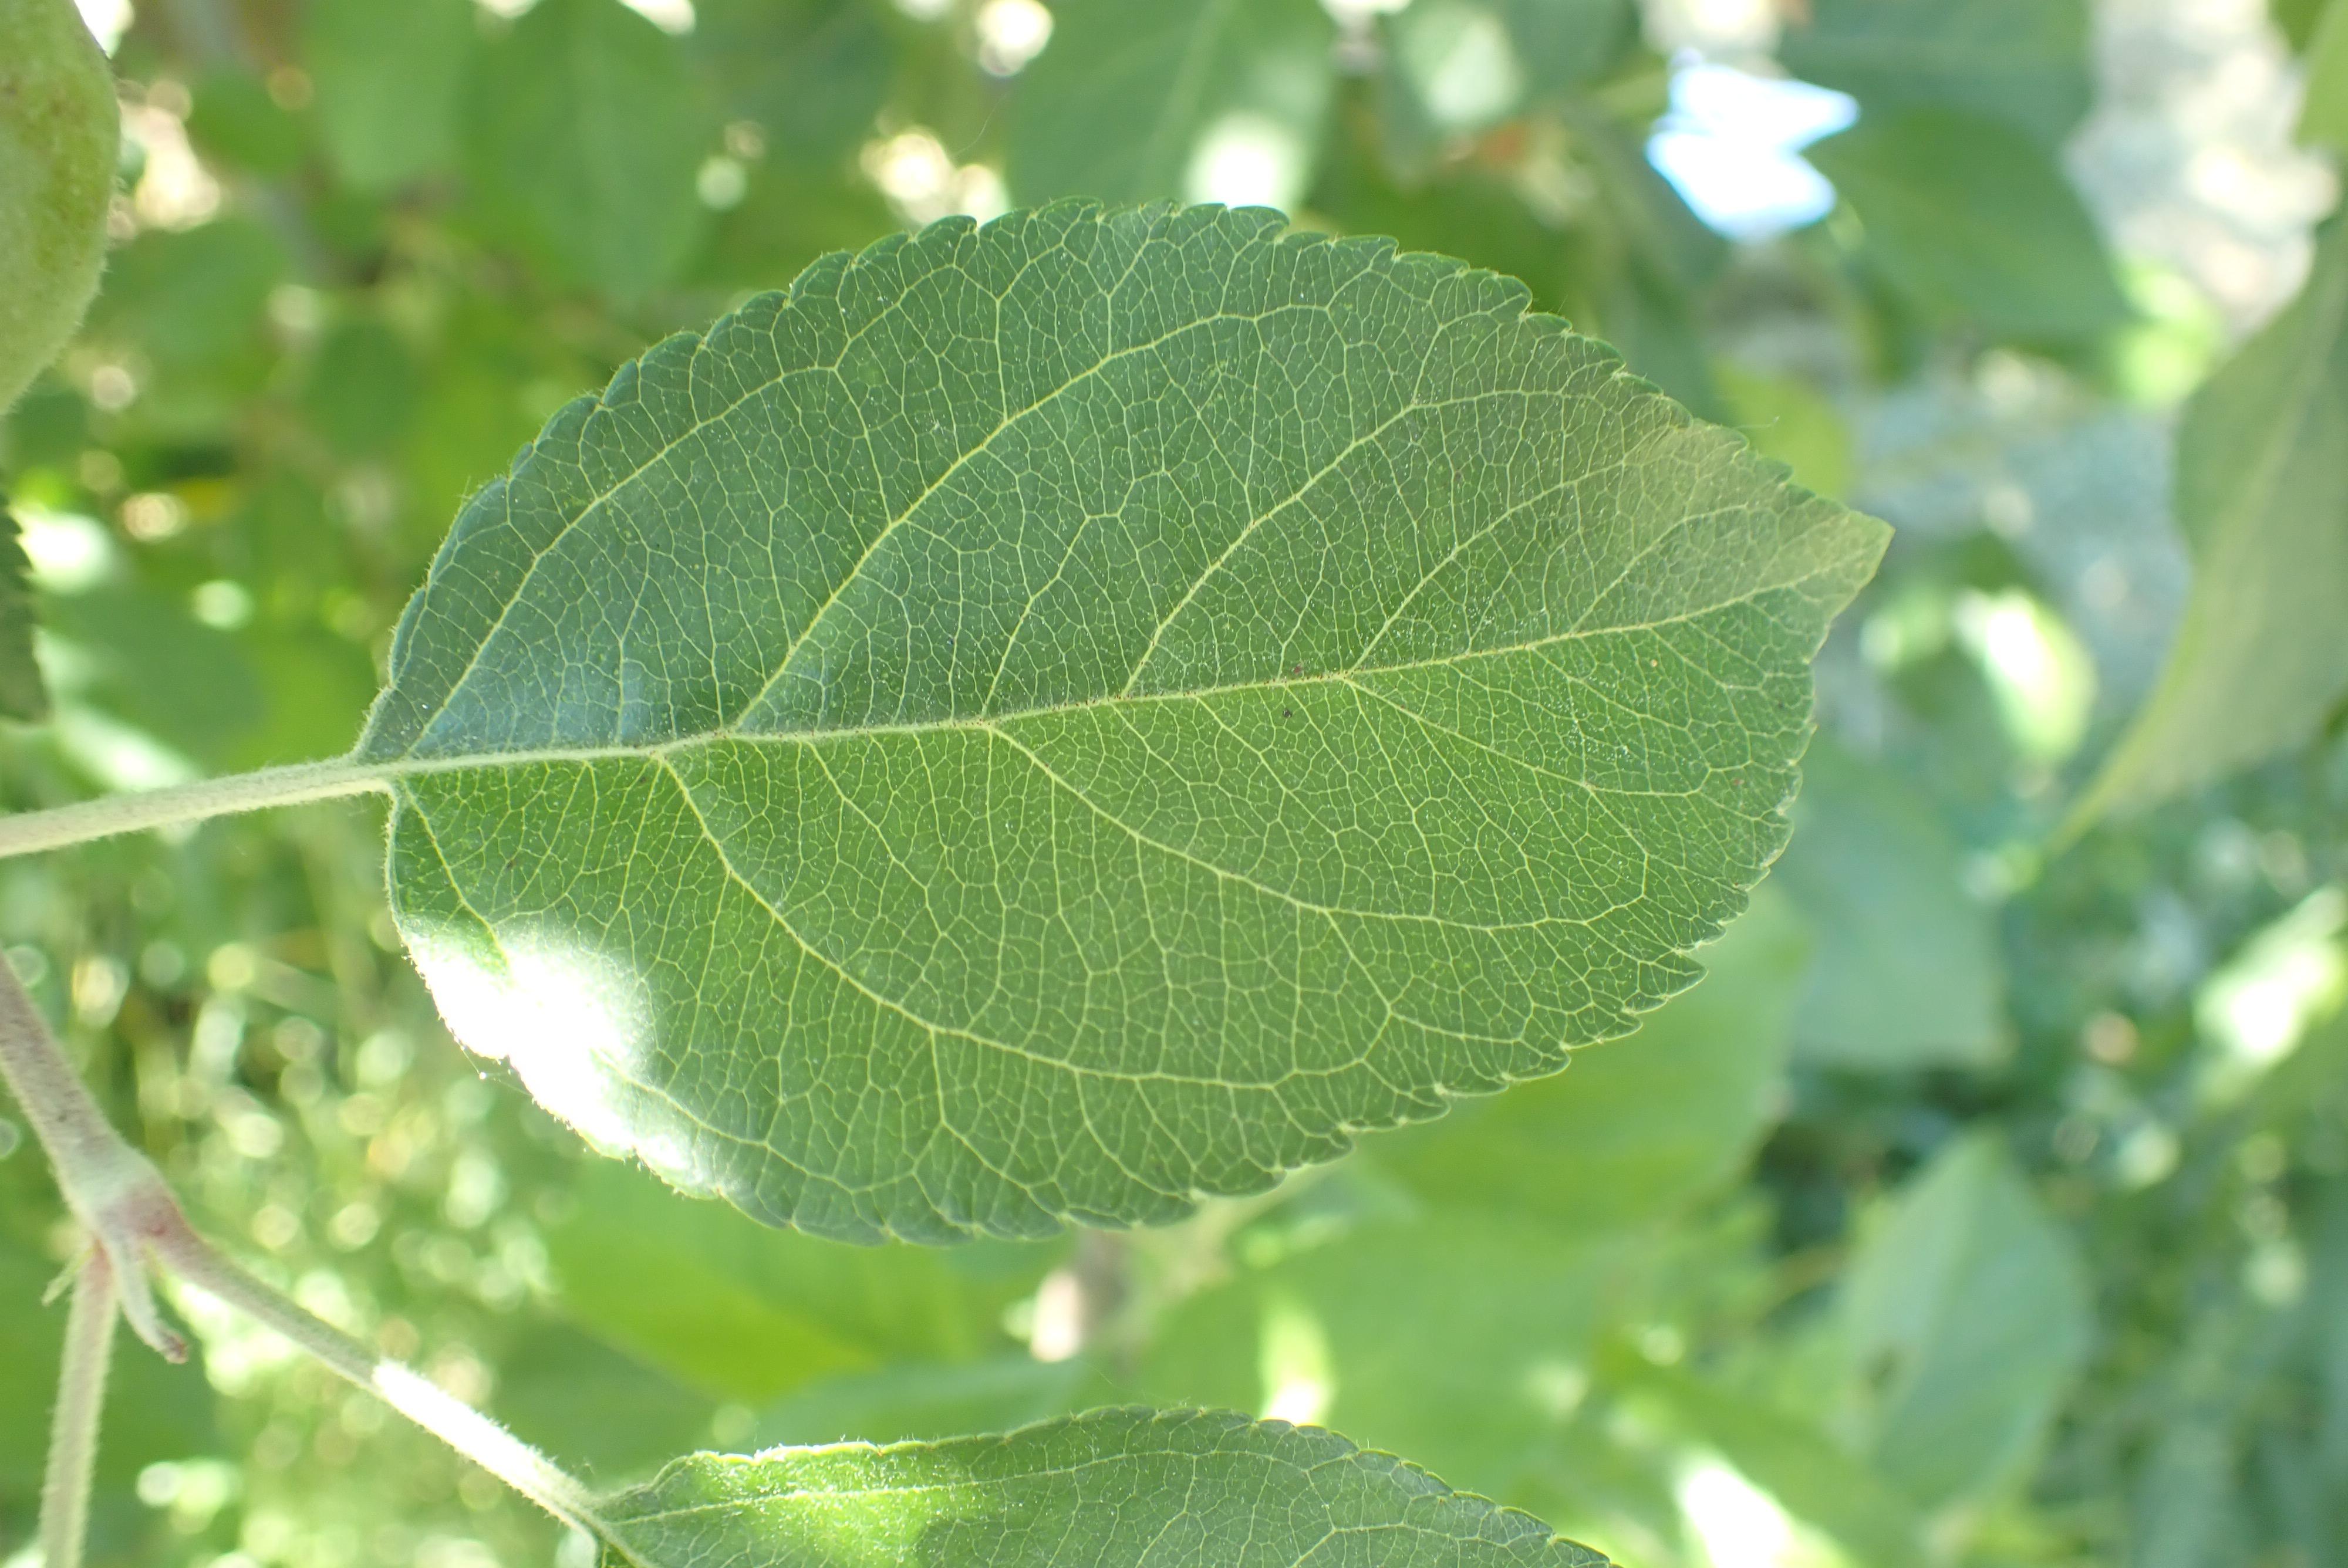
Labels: healthy